Bandel

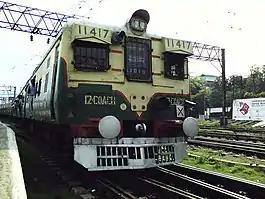
A local train leaving

Like the rest of the Ganges Delta of West Bengal, the climate is tropical wet-and-dry in nature. A prolonged hot and humid weather is the main characteristic of the climate of Bandel. The monsoon stays from early June to mid-September. Winter persists for almost three months, from mid-November to mid-February. The weather remains dry during the winter and humid during summer.